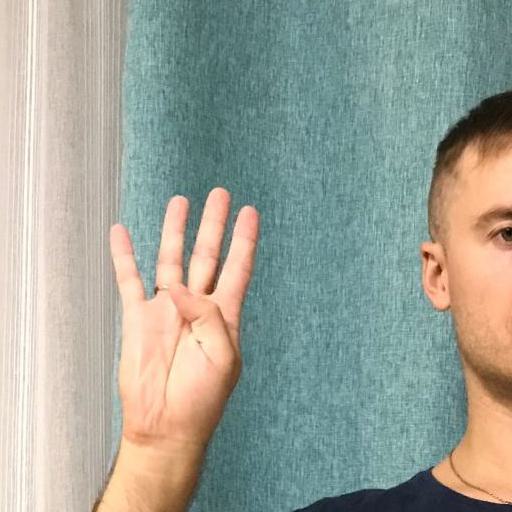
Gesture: four